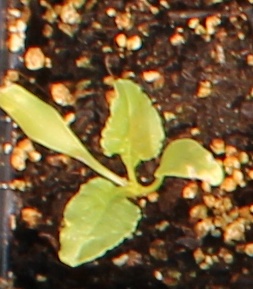
Label: Sugar beet